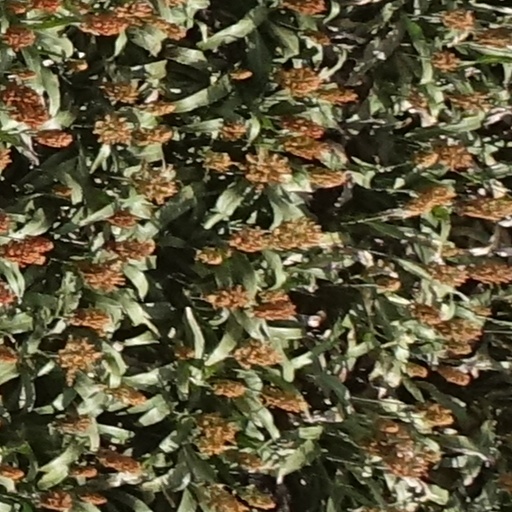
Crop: sorghum